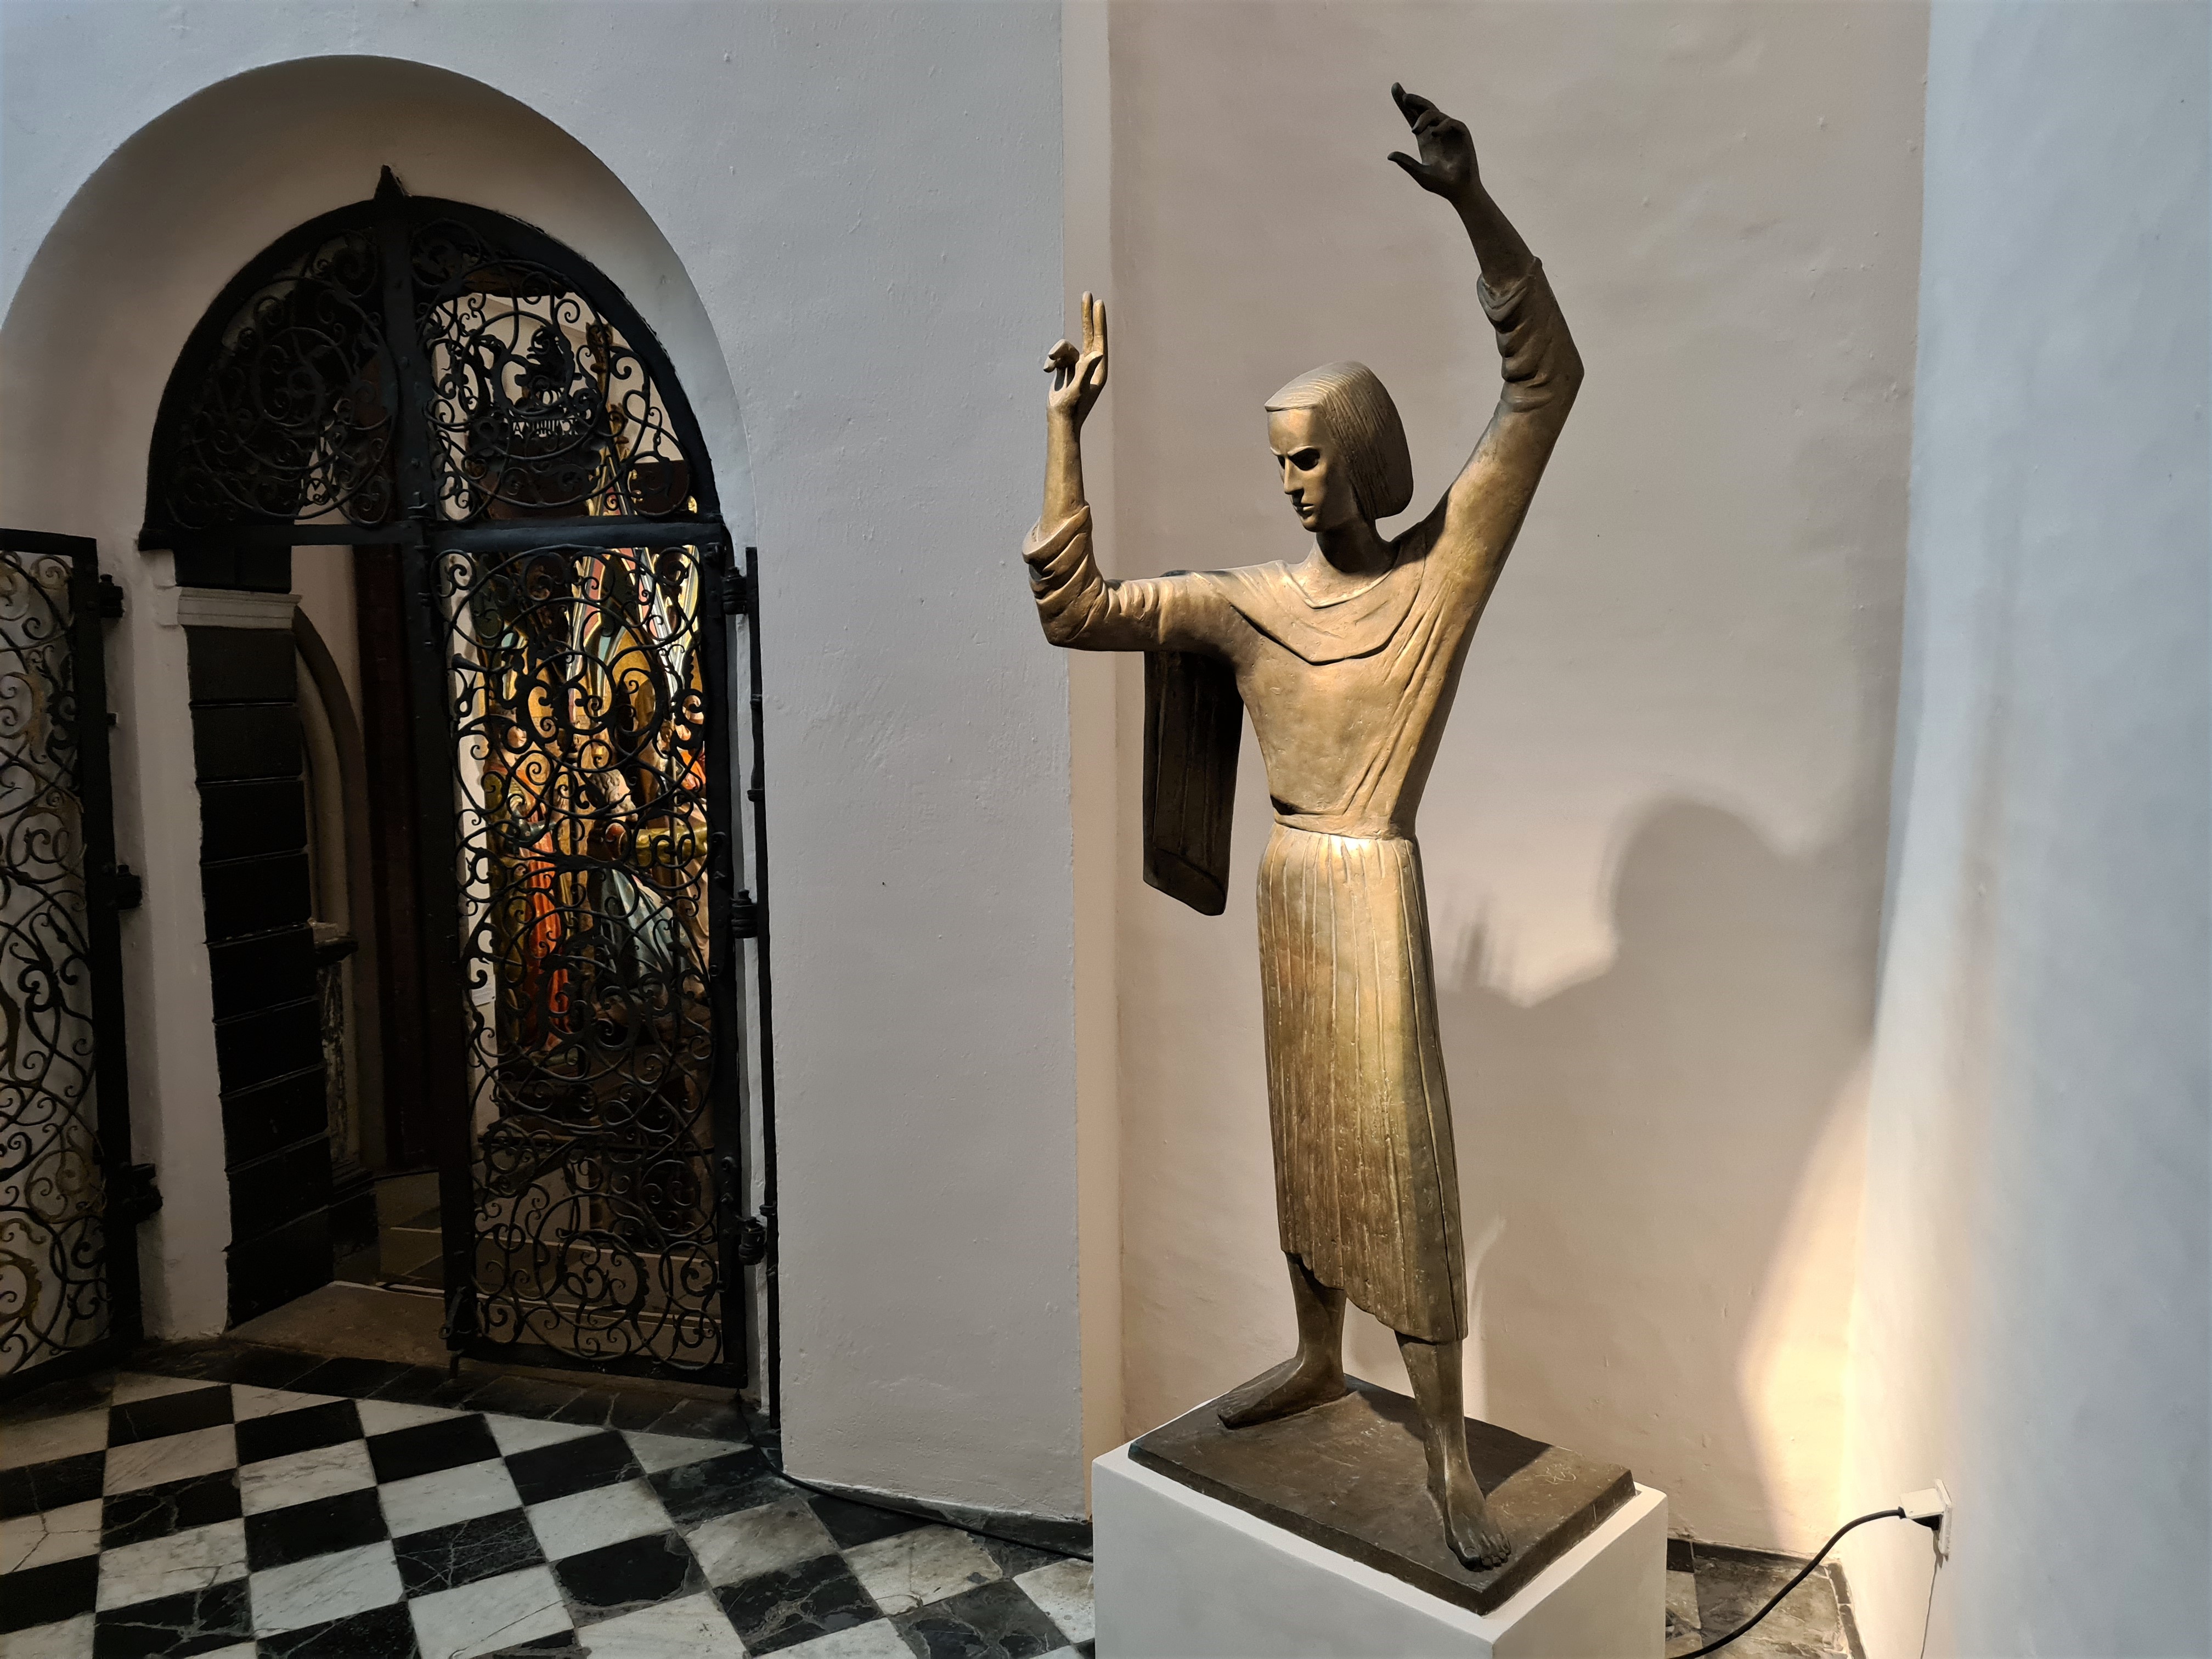
build, sculpture, statue, art, wood, artifact, religious item, metal, classical sculpture, cross, visual arts, monument, door, bronze sculpture, arch, carving, shadow, history, ancient history, bronze, symbol, holy places, tourist attraction, flooring, room, stone carving, religious institute